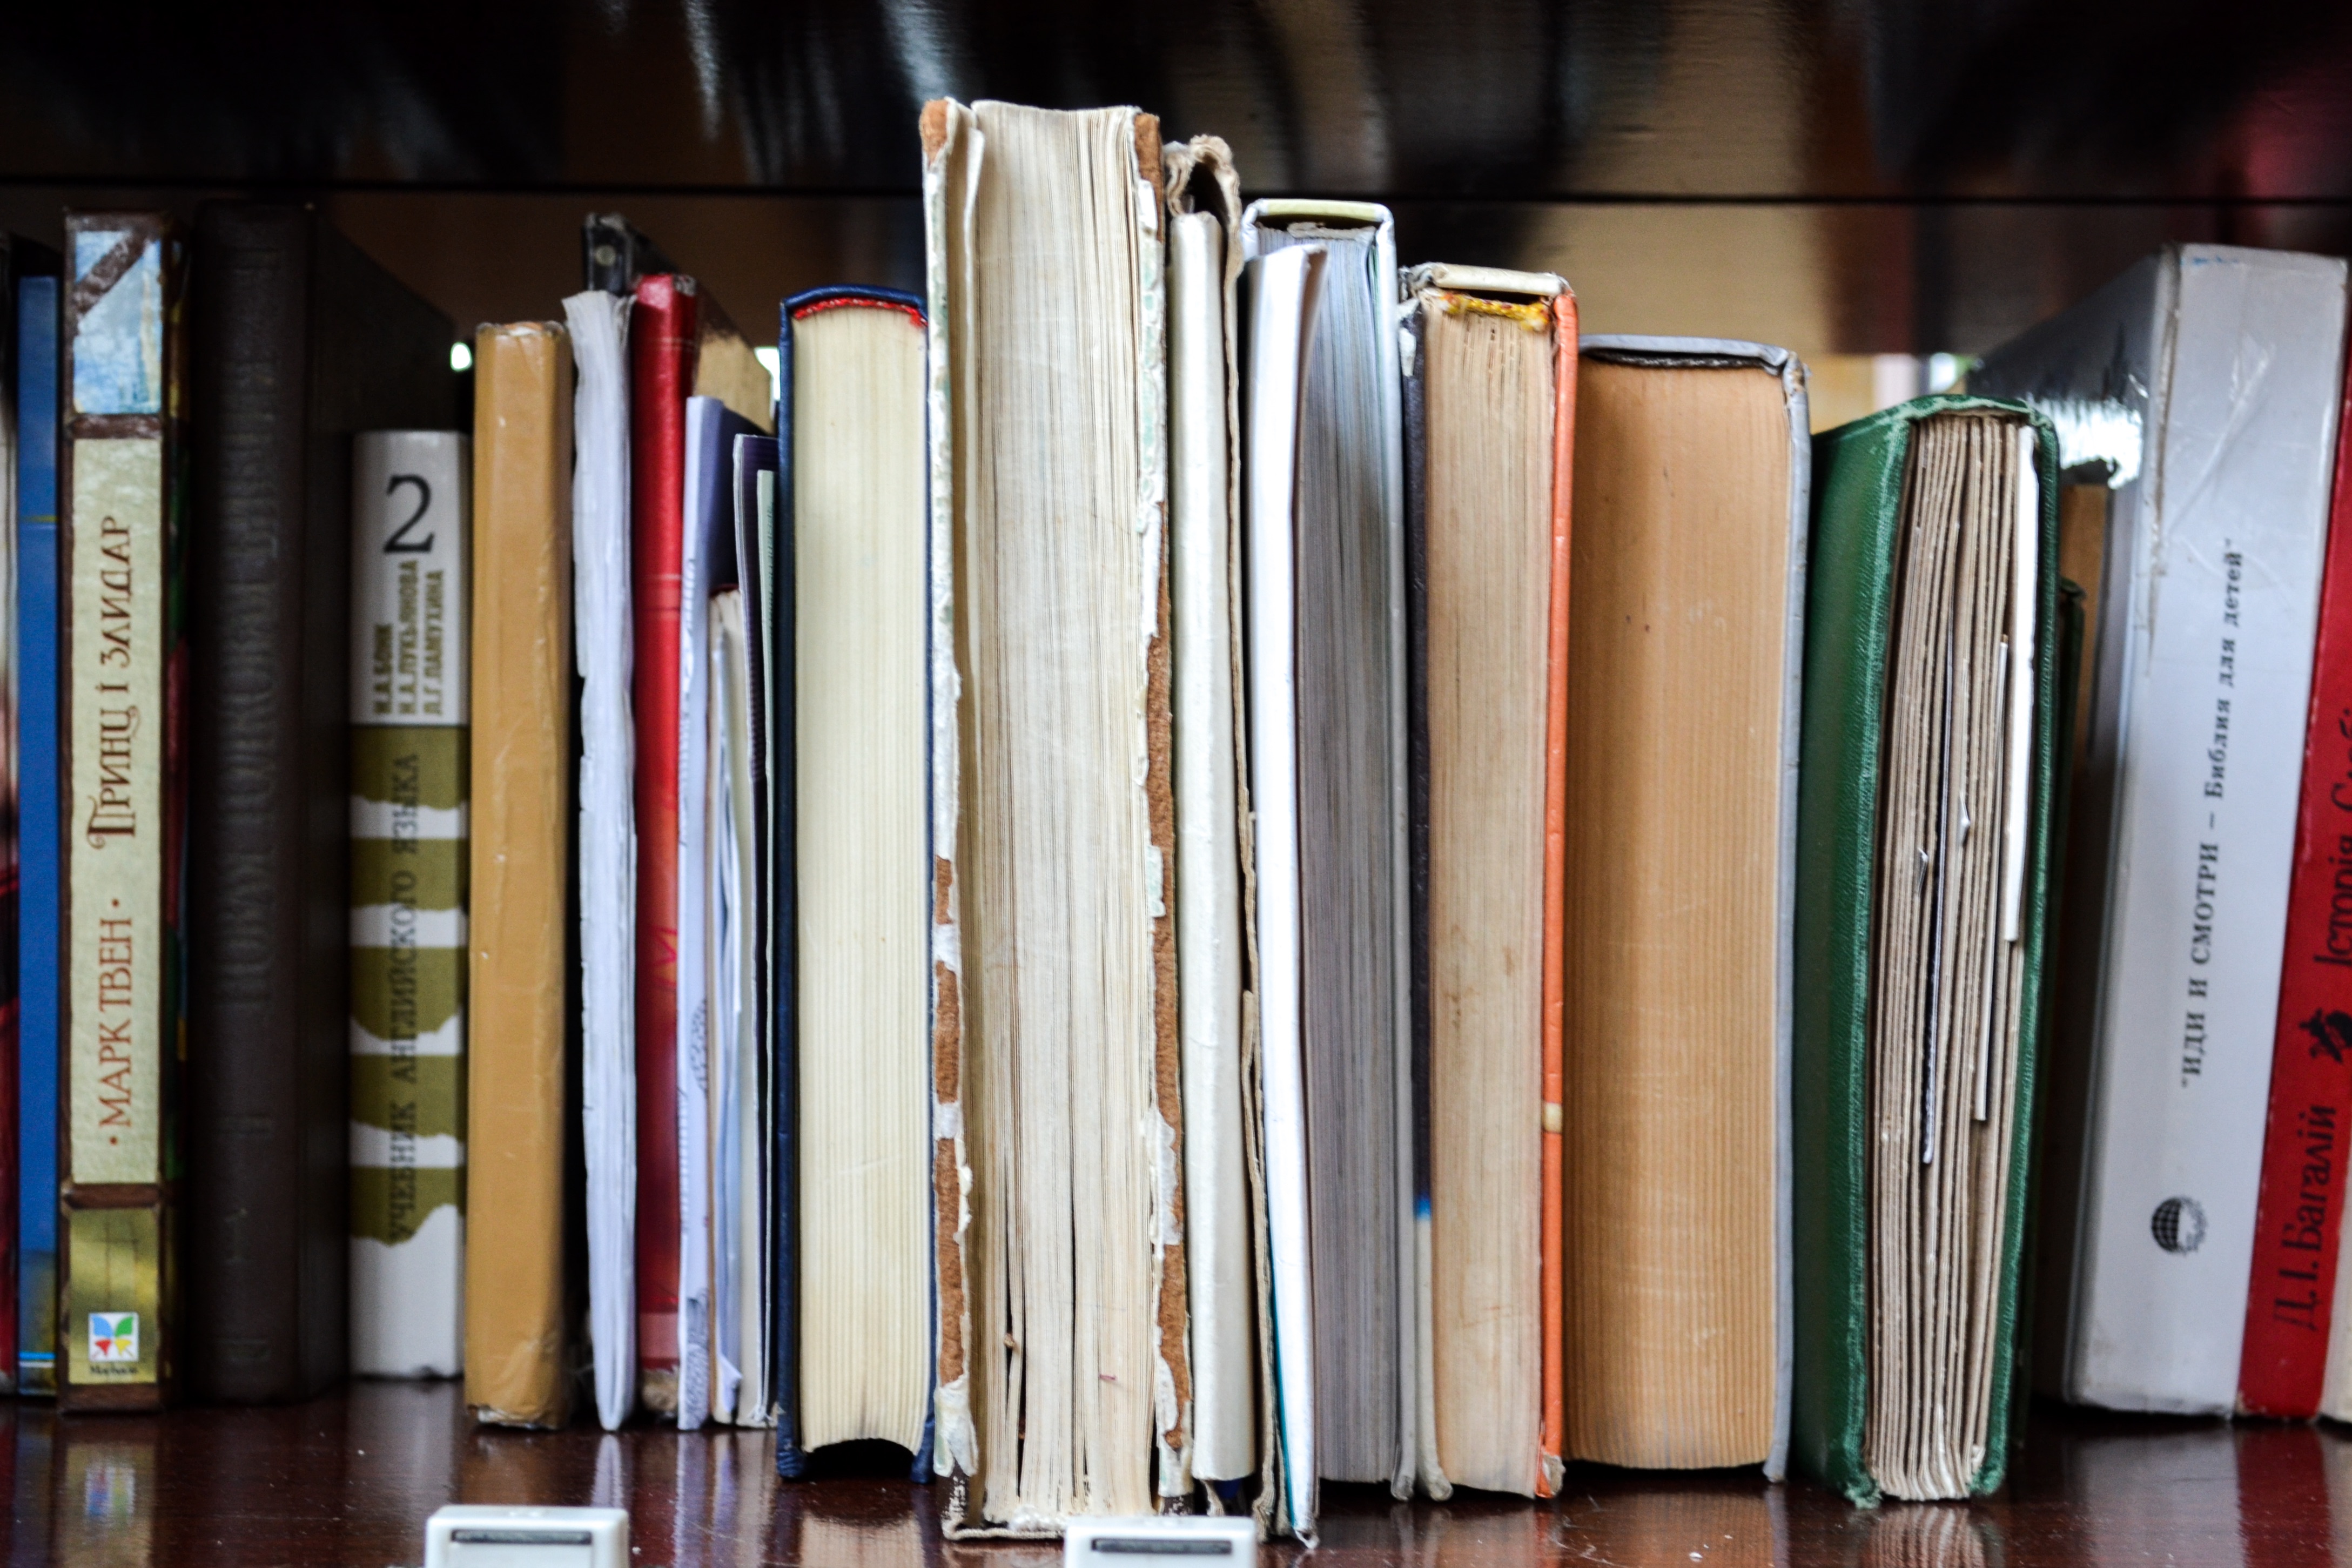
wood, color, interior design